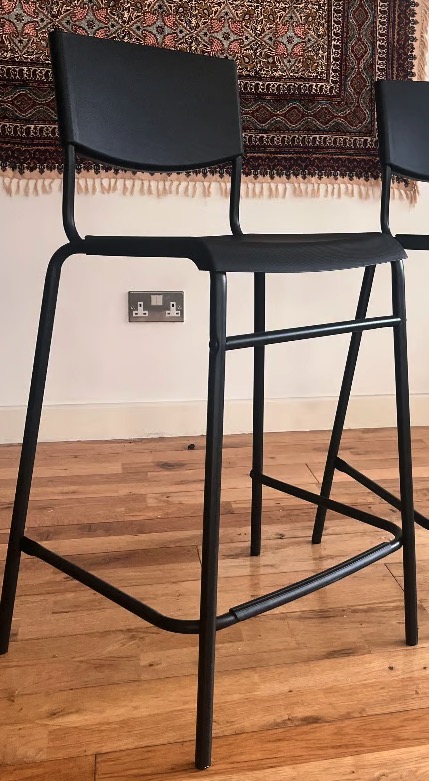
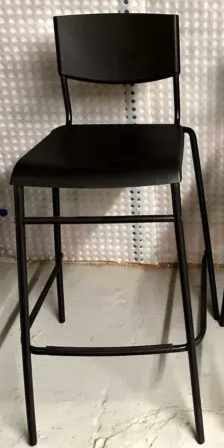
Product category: stool
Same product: yes